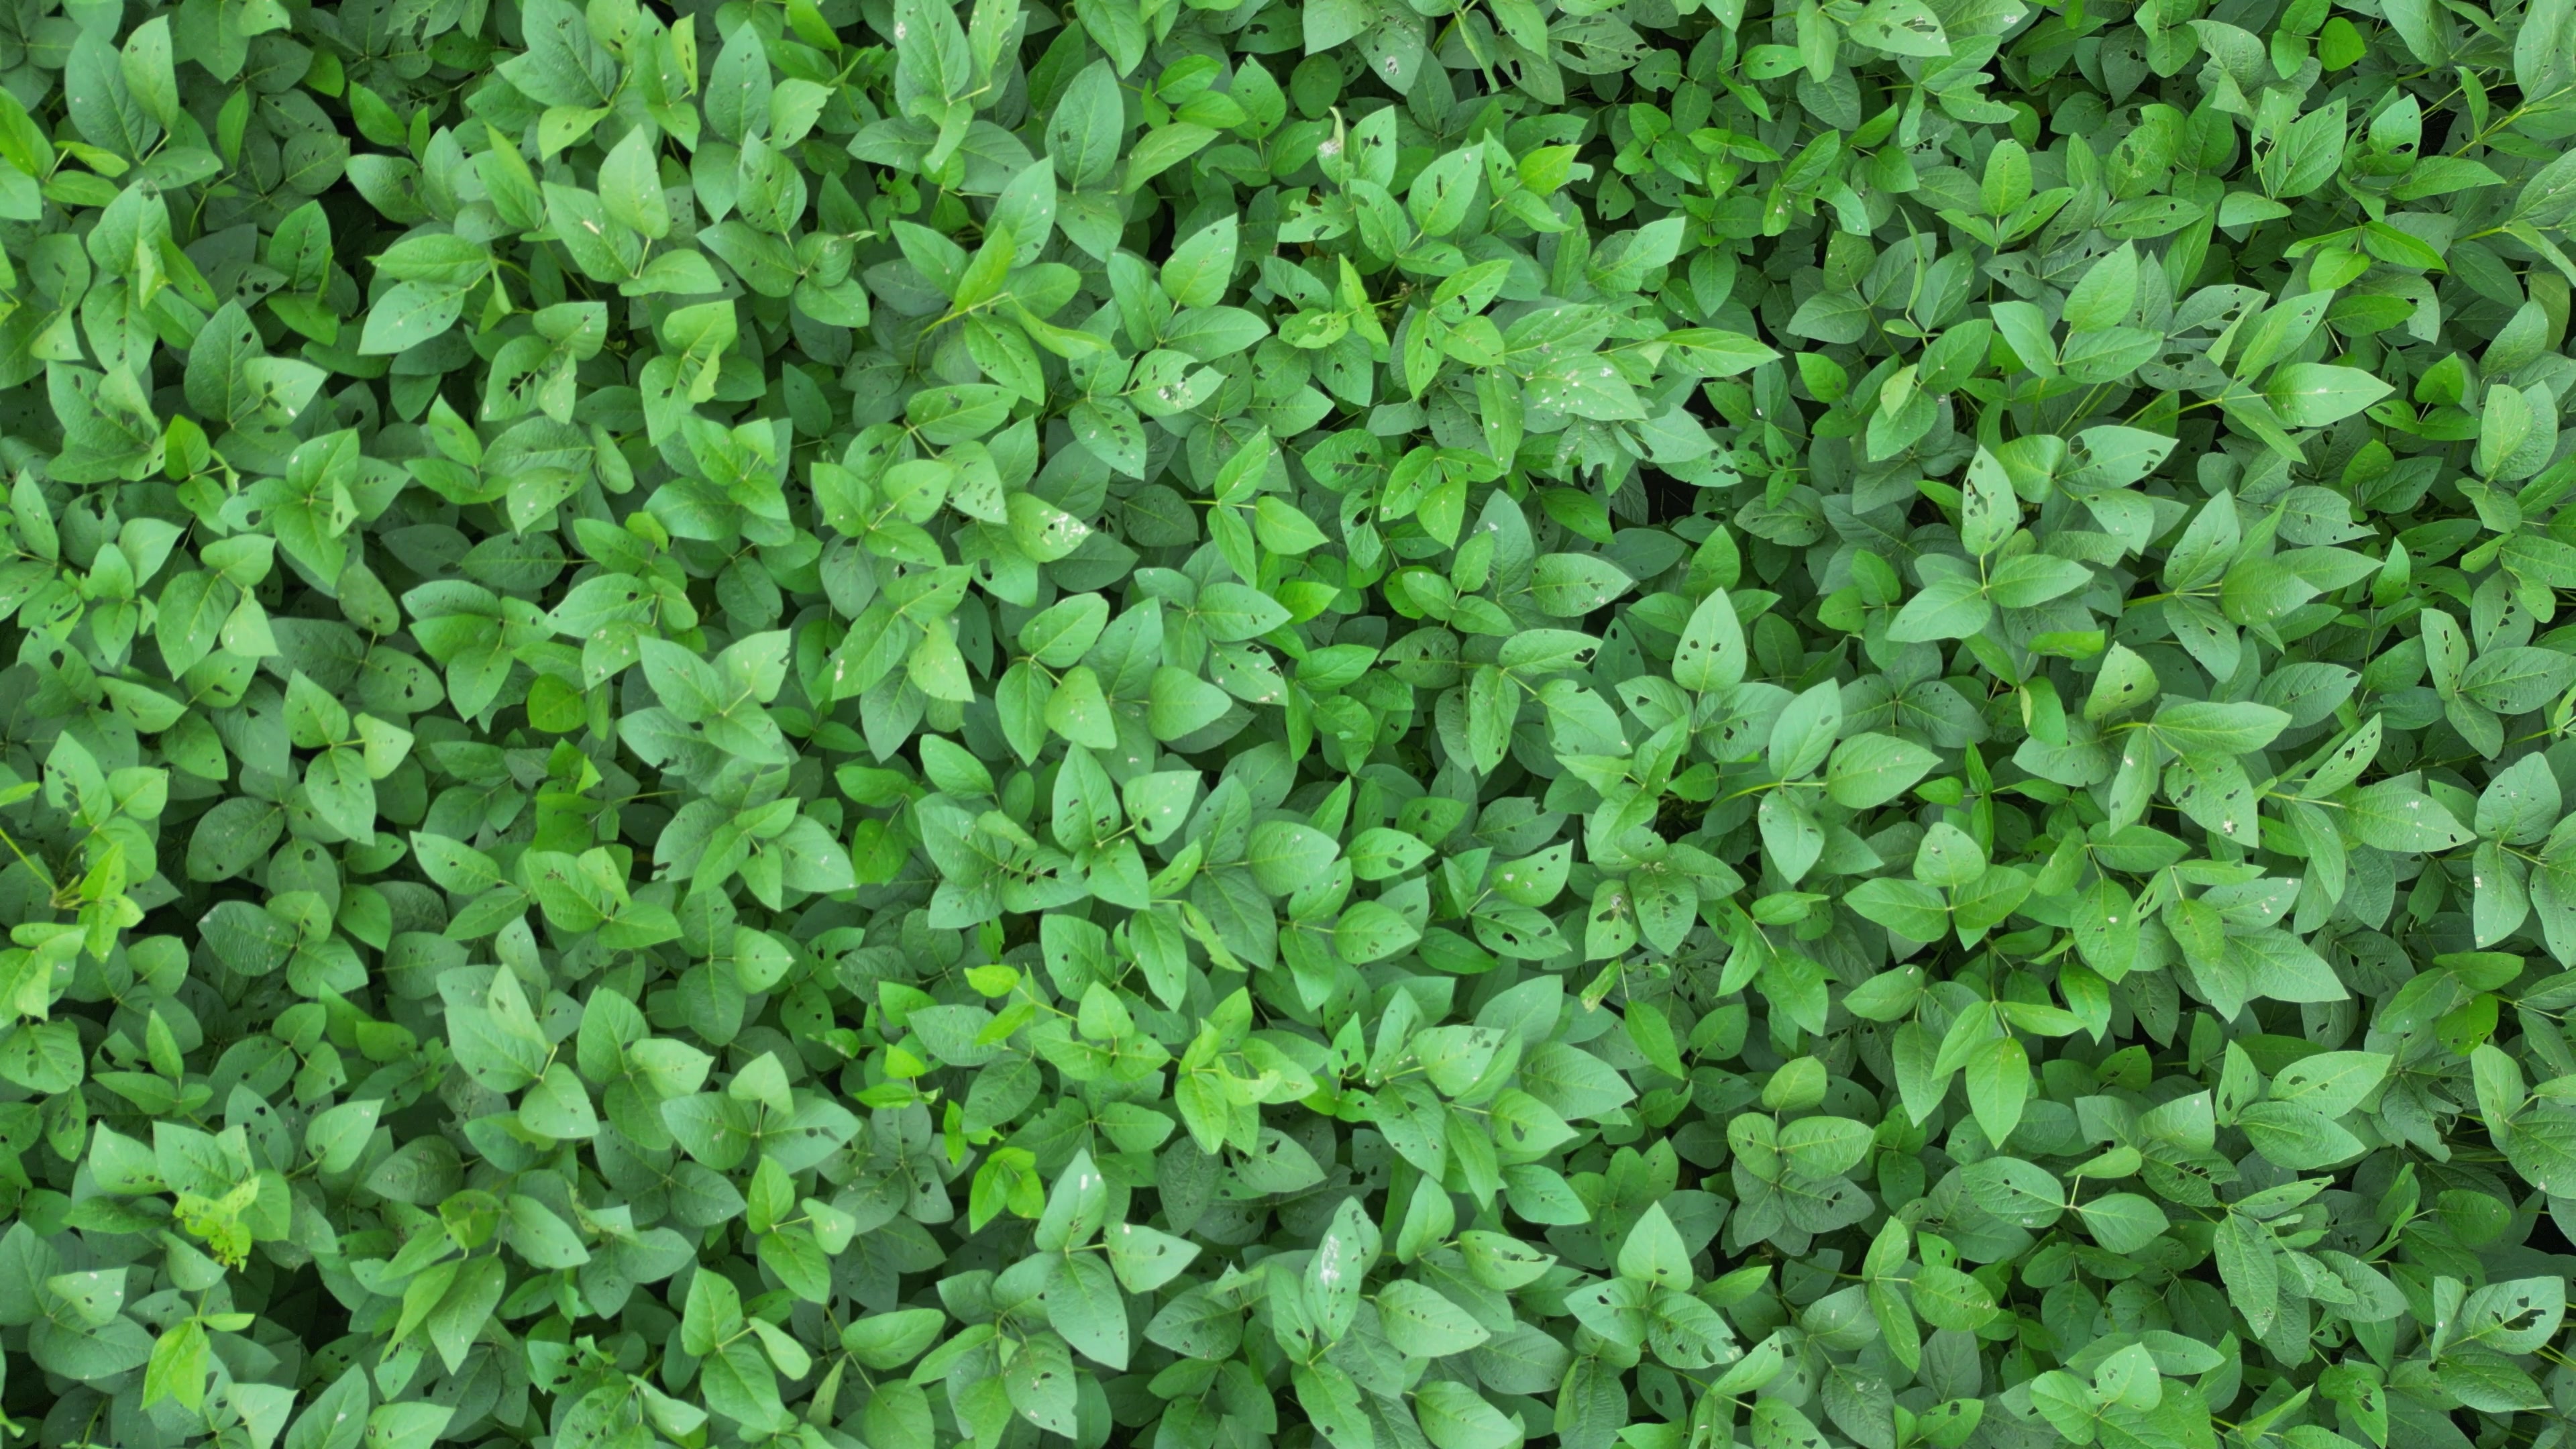
Label: Semilooper_Pest